Ford Mustang (second generation)

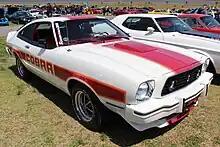
1977½ Cobra II with revised graphics.

In 1976 only, Ford offered the "Stallion" appearance group, including styled wheels, blacked-out grille, bumpers, and body moldings, as well as black two-toned accent paint offered with silver, red, white, and yellow body colors. The foray into increased performance emphasis also included a new All-Black Sport Group option for the Mach I and an optional Rallye Package, both adding minor performance enhancements along with the sportier trim.